Robert Jordan

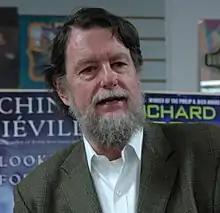
Jordan in 2005

James Oliver Rigney Jr. (October 17, 1948 – September 16, 2007), better known by his pen name Robert Jordan, was an American author of epic fantasy. He is best known as the author of "The Wheel of Time" series, which comprises 14 books and a prequel novel. He is one of several writers to have written original Conan the Barbarian novels; his are considered by fans to be some of the best of the non-Robert E. Howard efforts. Jordan also published historical fiction using the pseudonym Reagan O'Neal, a western as Jackson O'Reilly, and dance criticism as Chang Lung. Jordan claimed to have ghostwritten an "international thriller" that is still believed to have been written by someone else.